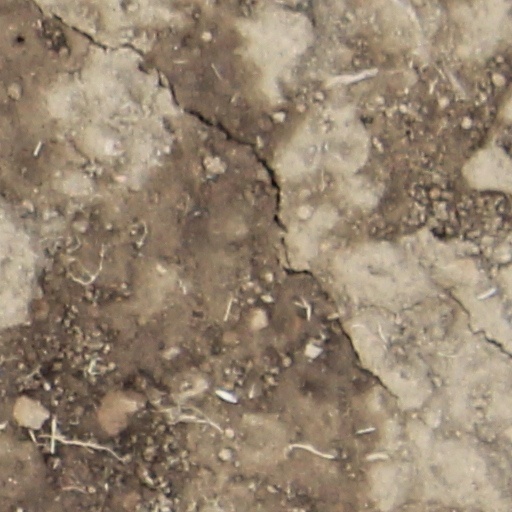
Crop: wheat